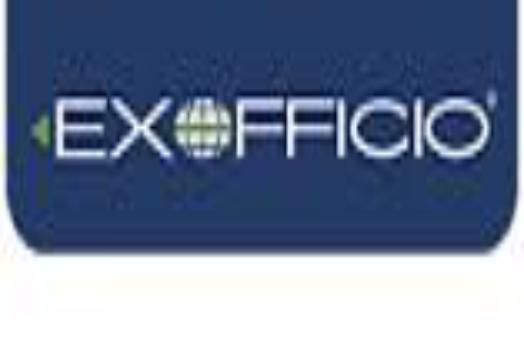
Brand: Exofficio
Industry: Clothes